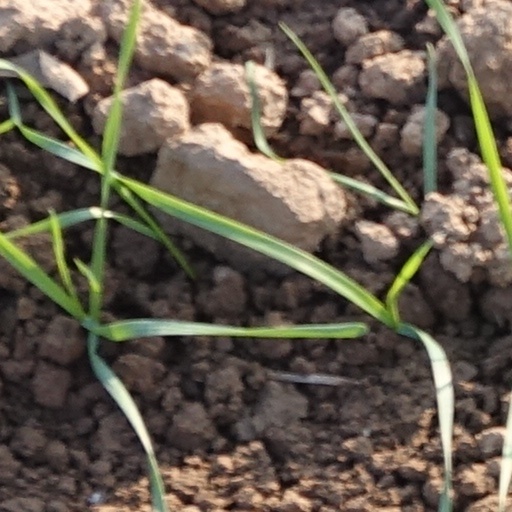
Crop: wheat